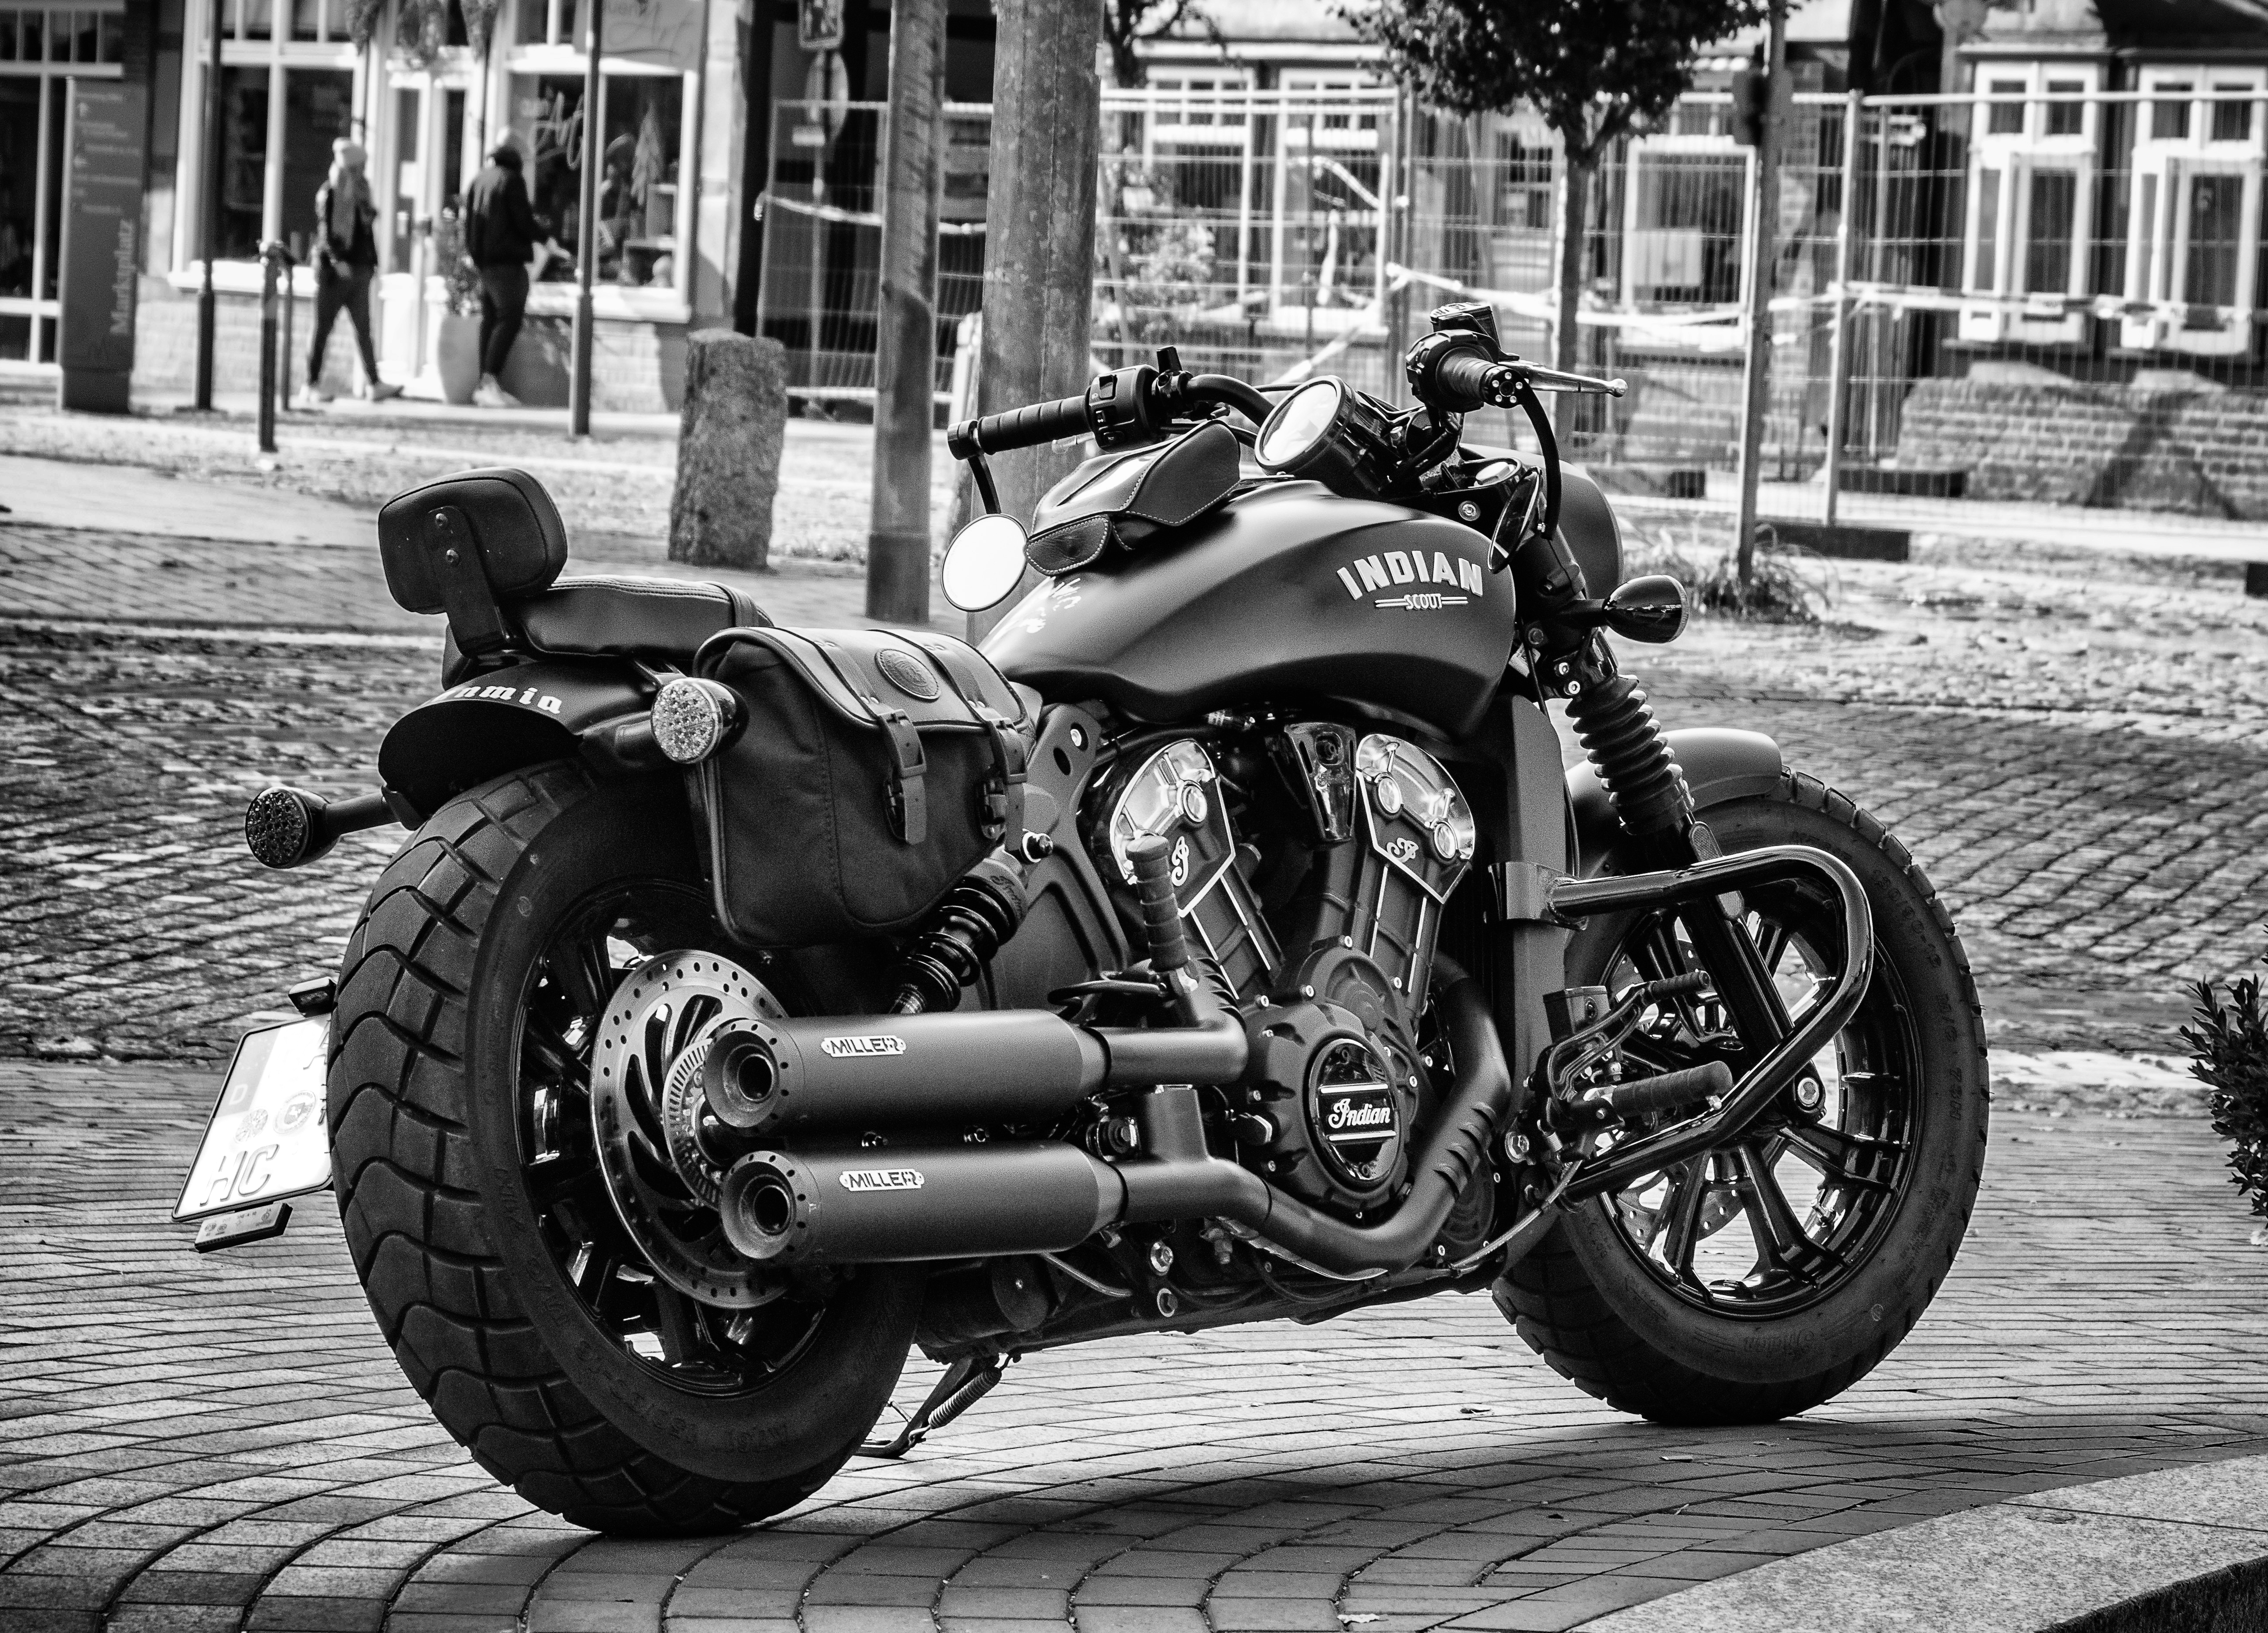
motorcycle, indian, gulf, scout, custom, bike, two wheeler, land vehicle, vehicle, motor vehicle, black and white, wheel, car, automotive wheel system, monochrome photography, automotive design, automotive tire, street, monochrome, cruiser, spoke, tire, auto part, chopper